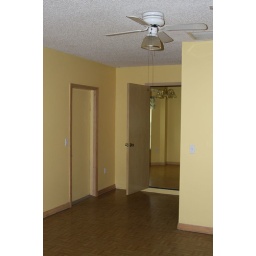
Workshop door on the left, Door to kitchen in the center (open)laundry room on the right, door around corner.